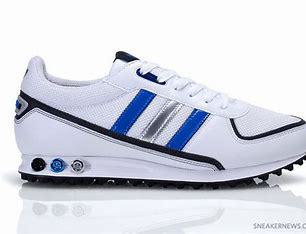
Brand: Adidas
Model: La Ii